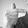
ASL letter: T